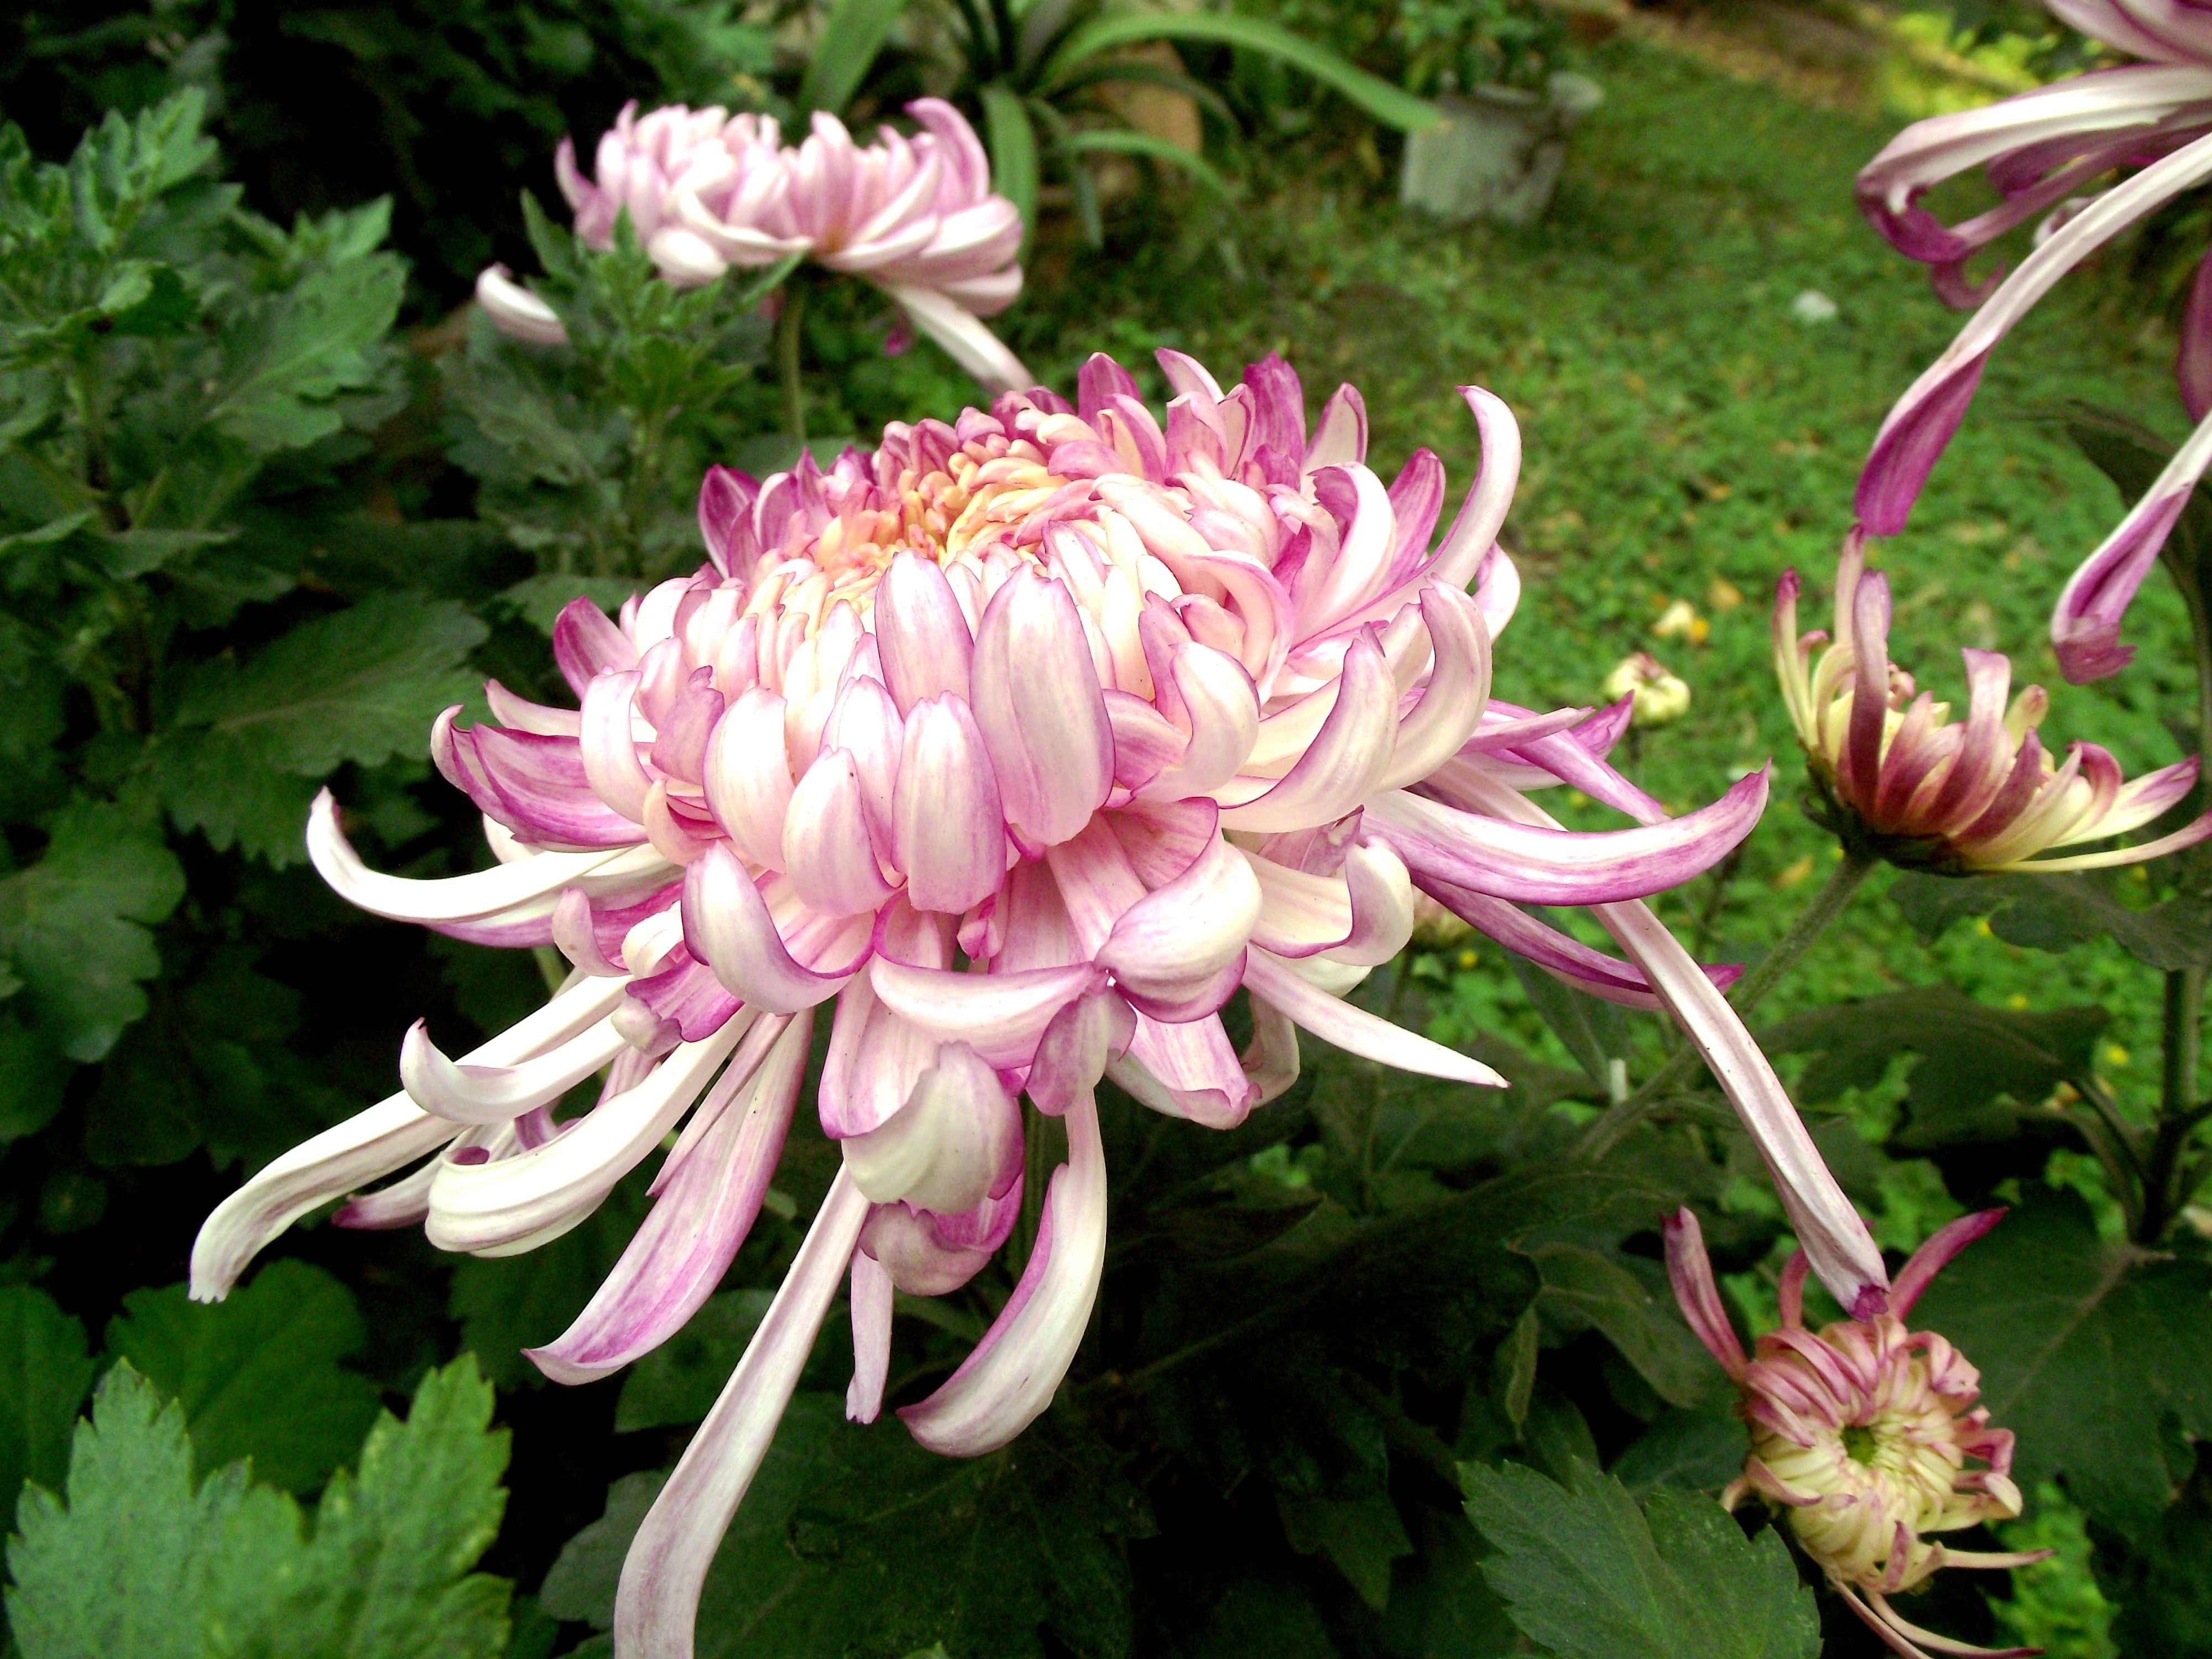
plant, flower, petal, botany, garden, flora, wildflower, dahlia, chrysanthemum, floristry, flowering plant, daisy family, land plant, chrysanths